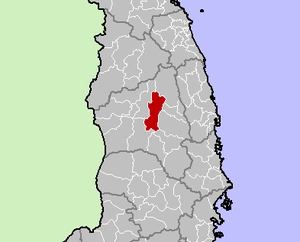
Mang Yang est un district rural de la province de Gia Lai, dans les montagnes centrales du Viêt Nam